Blood as food

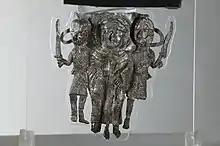
Remains of a metal ampulla depicting Becket's martyrdom. A pilgrim would have acquired it with miraculous "water of Saint Thomas".

Blood soups and stews, which use blood as part of the broth, include czernina, dinuguan, haejangguk, mykyrokka, pig's organ soup, tiet canh and svartsoppa.